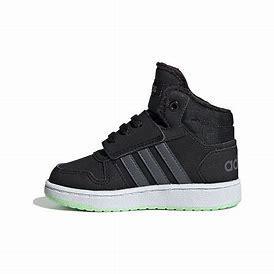
Brand: adidas
Model: neo Adidas NEO Hoops 2 Mid